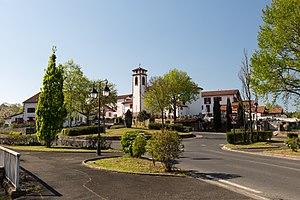
Souraïde est une commune française située dans le département des Pyrénées-Atlantiques, en région Nouvelle-Aquitaine.